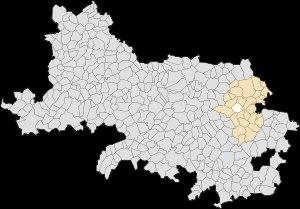
Boiry-Notre-Dame est une commune française située dans le département du Pas-de-Calais en région Hauts-de-France.